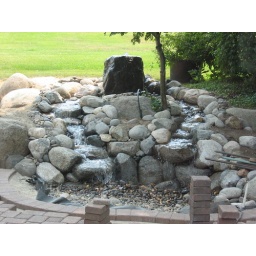
water feature (note larger, dark, bubbling rock in back)